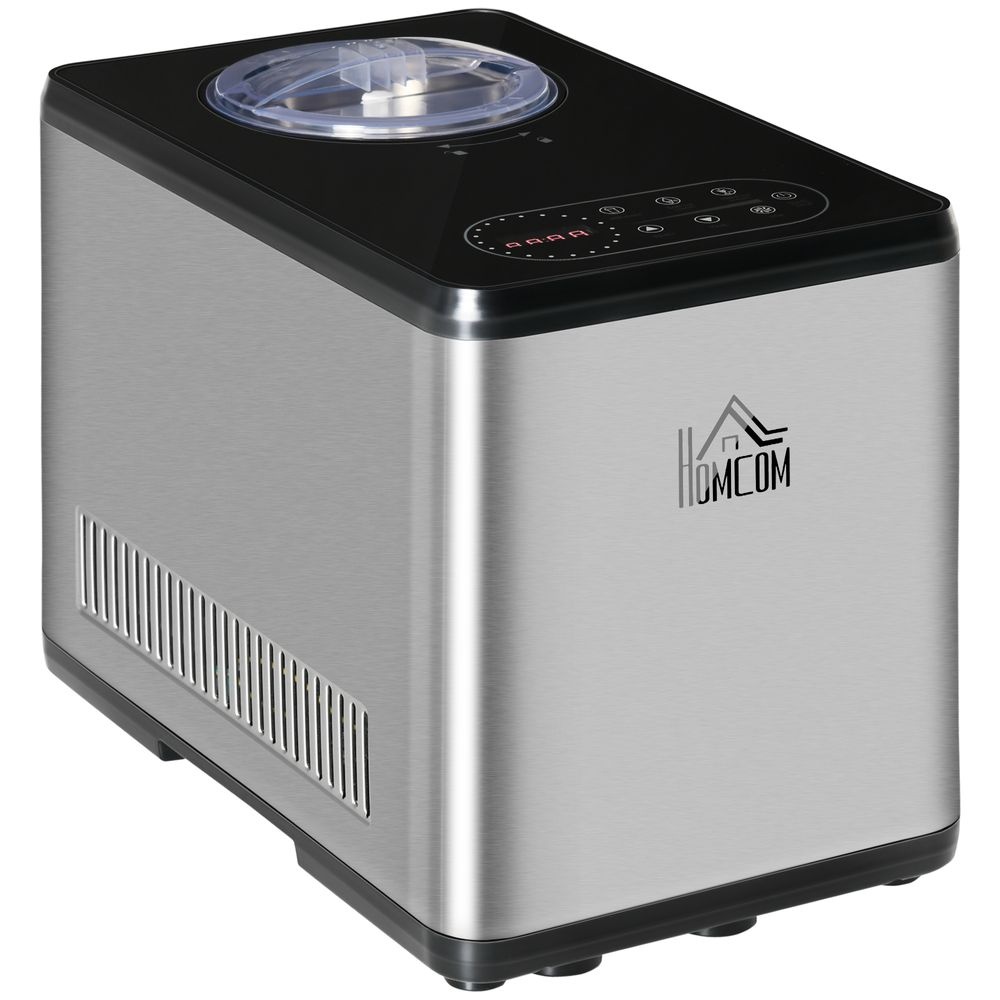
1.5L Stainless Steel Ice Cream Maker Machine with LED Display
1.5L Stainless Steel Ice Cream Maker Machine with LED Display Whether it's a classic vanilla ice cream, a healthier frozen yogurt, tangy sorbet or yummy gelato, this ice cream maker can do it all, it can also make both soft and hard ice cream too. The 1.5 litre size makes big enough for the whole family to enjoy. The third function, 'milkshake' makes this machine even more versatile and delicious. Features: Timer to set to specific running time - no need to keep an eye on the machine LED display is easy to read the settings - easy to change too Three settings: Hard and soft ice cream and milkshake. Also makes frozen yogurt and gelato 1.5 litre capacity large enough for whole family. Transparent lid to see inside whilst making Built-in compressor lower temperature to -29oC Stainless steel body is tough Compact size is easily to fit into any kitchen prep space Comes with measuring cup, ice cream scoop and shovel * Unfortunately we can only deliver this product within the UK mainland.
Brand: HOMCOM
Category: Home & Garden > Kitchen & Dining > Kitchen Appliances > Ice Cream Makers